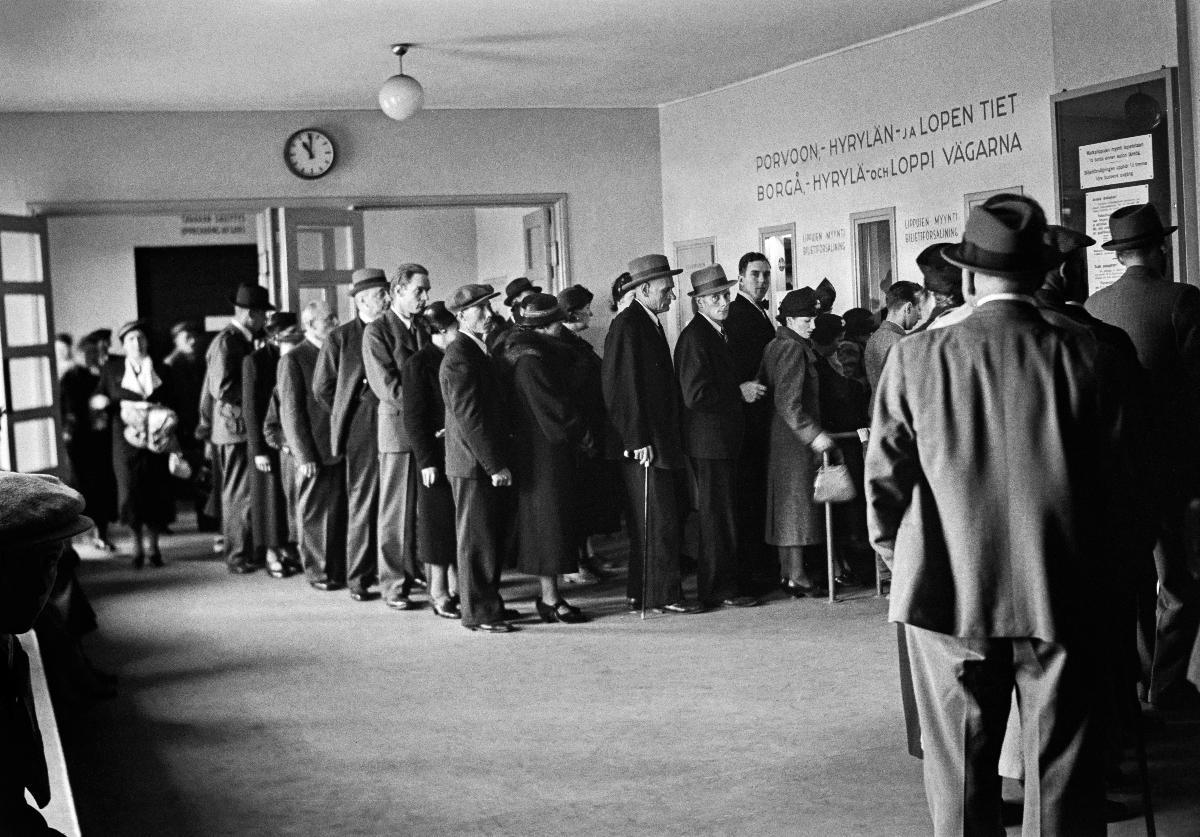
Helluntaimatkailijoita
Pingstresenärer; Pentecost travelers
sisällön kuvaus: Asiakkaita bussilippujonossa Helsingin linja-autoasemalla ennen helluntaita 4.6.1938. content description: Customers in a bus ticket queue at Helsinki bus station before Pentecost 4.6.1938. innehållsbeskrivning: Kunder i bussbiljettskö på Helsingfors busstation före pingsthelgen 4.6.1938.
Kuvaaja: Sundström, Hugo, kuvaaja
Vuosi: 1938
Paikka: Suomi, Uusimaa, Helsinki
Aiheet: HBL; miehet; jonot; lipunmyynti; linja-autoasemat; helluntai; pyhäliikenne; men; queues; sale of tickets; bus stations; Pentecost; travelling; pentecost; ticket offices; holiday travel; män; köer; biljettförsäljning; busstationer; busstrafik; pingst; helgtrafik